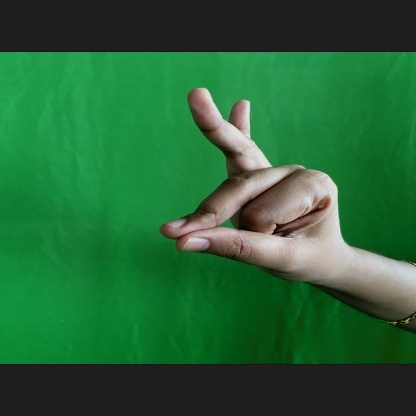
Mudra: Bramaram